Metal-clad airship

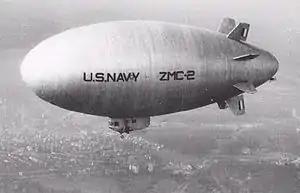
ZMC-2

Metal-clad airships are airships which have a very thin airtight metal envelope, rather than the usual fabric envelope. This shell may be either internally braced as with the designs of David Schwarz, or monocoque as in the ZMC-2. Only four ships of this type are known to have been built, and only two actually flew: Schwarz's aluminum ship of 1893 collapsed on inflation; Schwarz's second airship flew at Tempelhof, Berlin in 1897, landed but then collapsed; the ZMC-2 flew 752 flights between 1929 and scrapping in 1941; while the Slate "City of Glendale", was built in 1929 but never flew.